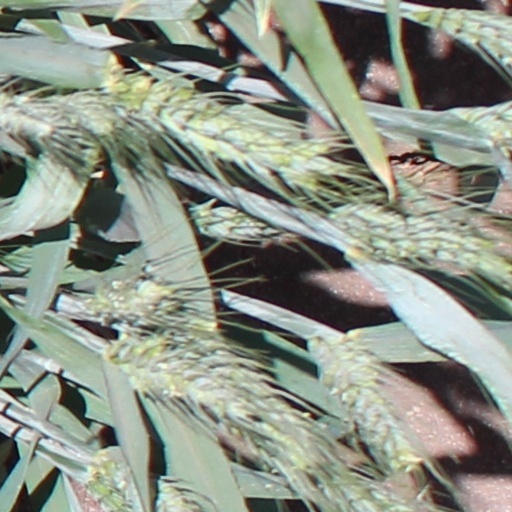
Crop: wheat